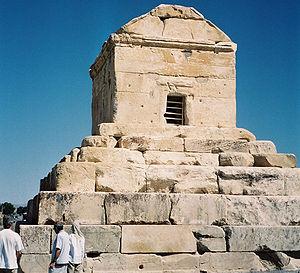
L'Empire achéménide est le premier des empires perses à régner sur une grande partie du Moyen-Orient durant le Iᵉʳ millénaire av. J.-C. Il s'étend alors au nord et à l'ouest en Asie Mineure, en Thrace et sur la plupart des régions côtières du Pont Euxin ; à l'est jusqu'en Afghanistan et sur une partie du Pakistan actuels, et au sud et au sud-ouest sur l'actuel Irak, sur la Syrie, le Liban, Israël et la Palestine, la Jordanie, le nord de l'Arabie saoudite, l'Égypte, et jusqu'au nord de la Libye.
529 av. J.-C. : mort de Cyrus II, roi achéménide de Perse, au cours d’une campagne militaire contre les Massagètes et les Derbices. Il désigne son fils ainé Cambyse II pour lui succéder, tandis que son frère Bardiya reçoit un grand gouvernement en Asie centrale. Cambyse, soutenu dans sa lutte contre son frère par la caste des mages, leur donne la garde du tombeau de son père et fait de leur chef, Oropastes, son homme de confiance et lui confie la régence à son départ pour la campagne d’Égypte.